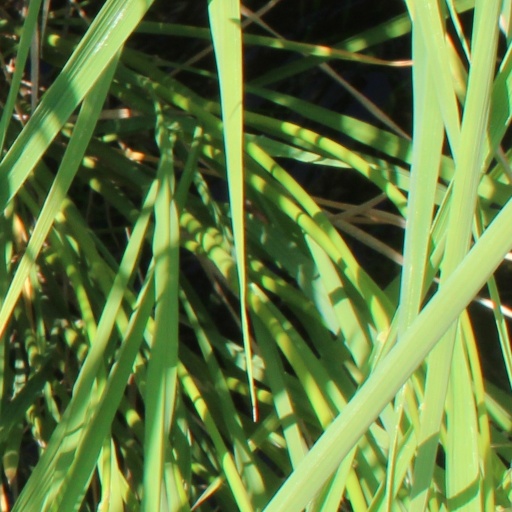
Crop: rice